Temaikèn

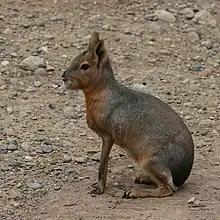
Patagonian Mara at Temaiken Zoo

Covering 72 hectares, Temaikèn specializes in native Argentine wildlife and exotic and threatened species. In addition to the zoo the Temaikèn Foundation owns the Osununú wildlife conservation area. It also has programs to manage and protect the Paraná Pine ecosystem and butterflies and orchids within the national wildlife conservation system.